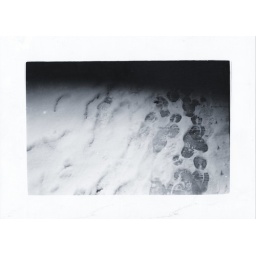
tilt your screen back a bit so you can see the creases in the paper